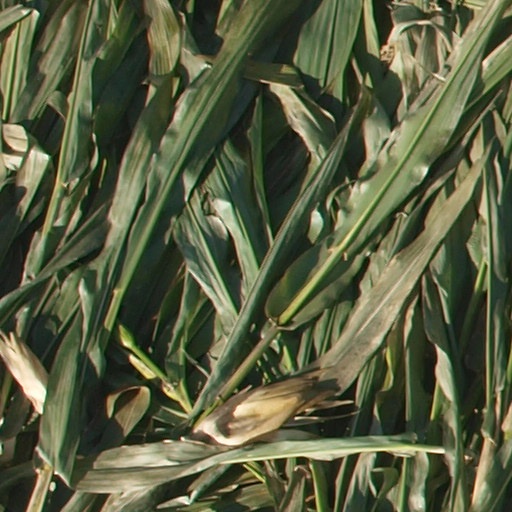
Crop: maize; corn